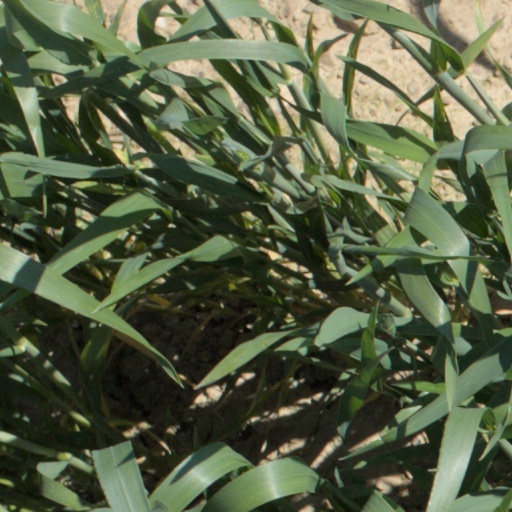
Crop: wheat